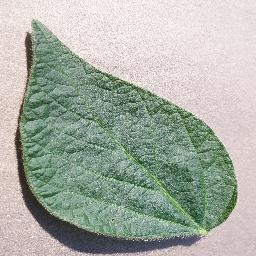
Label: Soybean___healthy